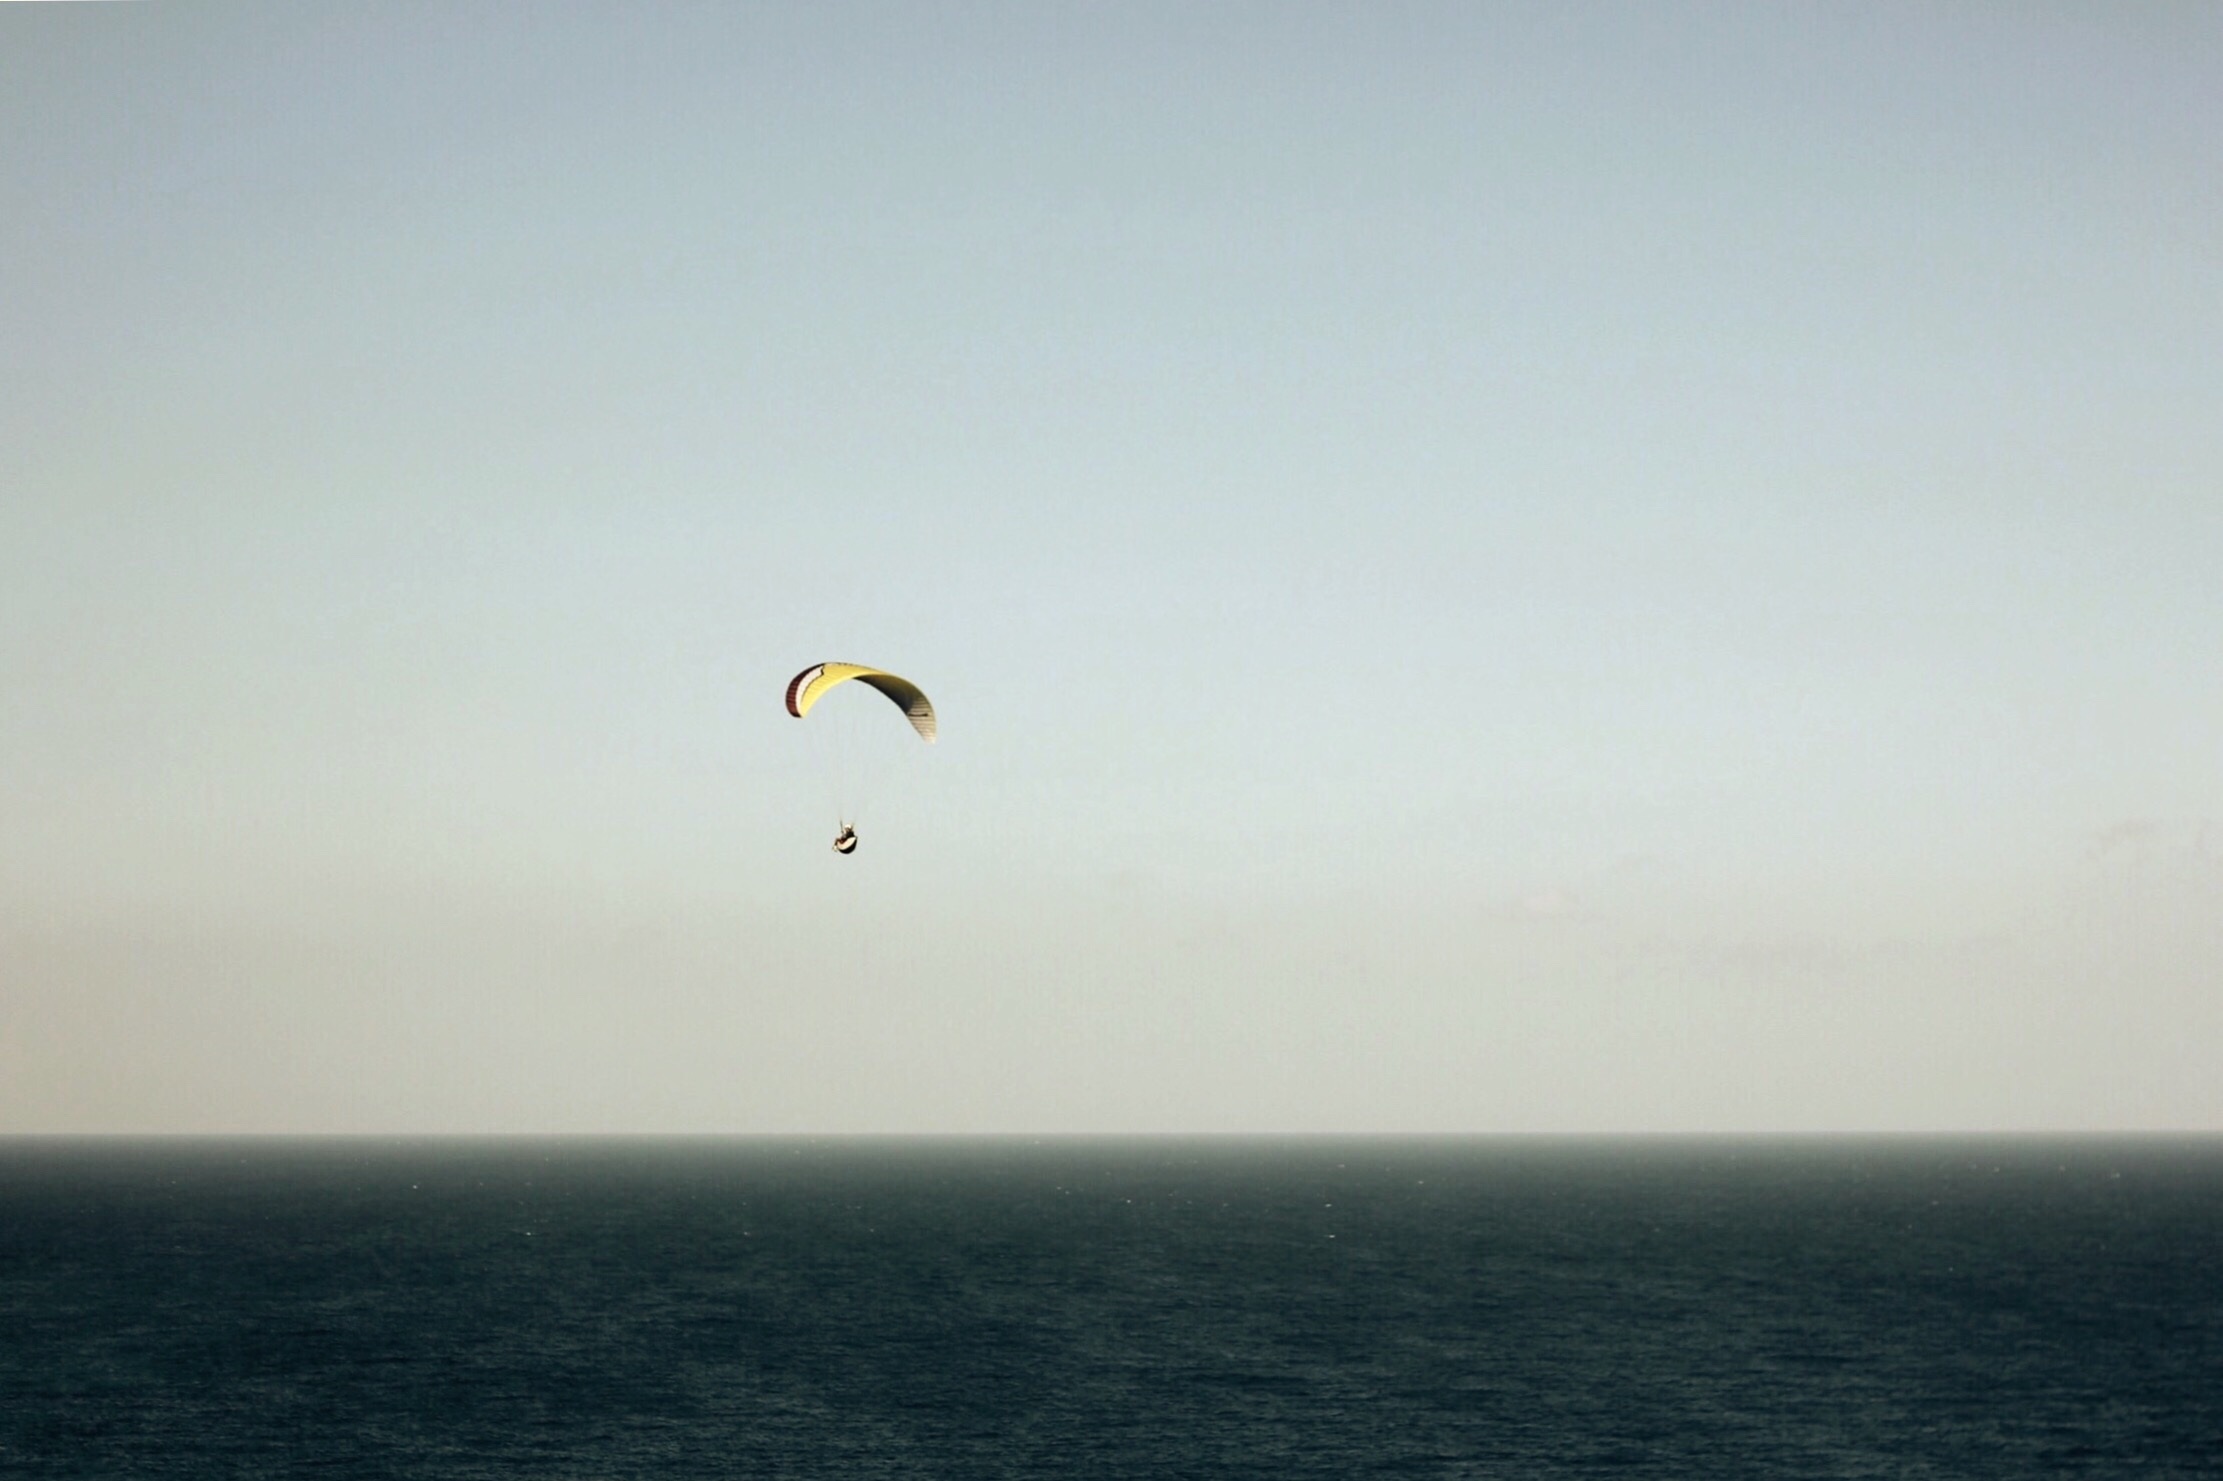
sea, ocean, horizon, wing, flight, extreme sport, parachute, paragliding, sports, air sports, atmosphere of earth, windsports